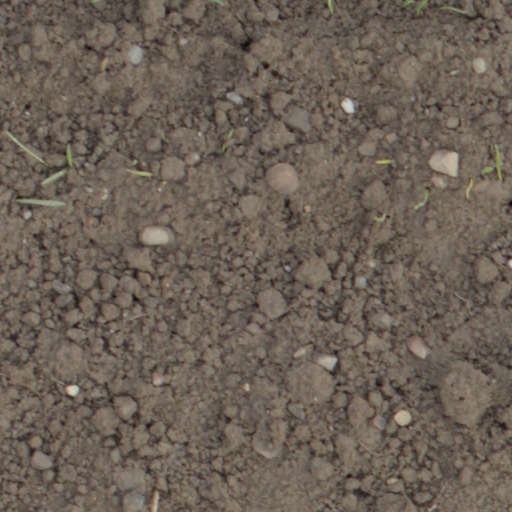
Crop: wheat